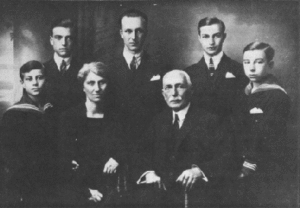
La famille Alepoudelis vers 1917
Odysséas Elýtis, nom de plume d’Odysséas Alepoudhéllis, est un poète grec né le 2 novembre 1911 à Héraklion et mort le 18 mars 1996 à Athènes. Il a reçu le prix Nobel de littérature en 1979.